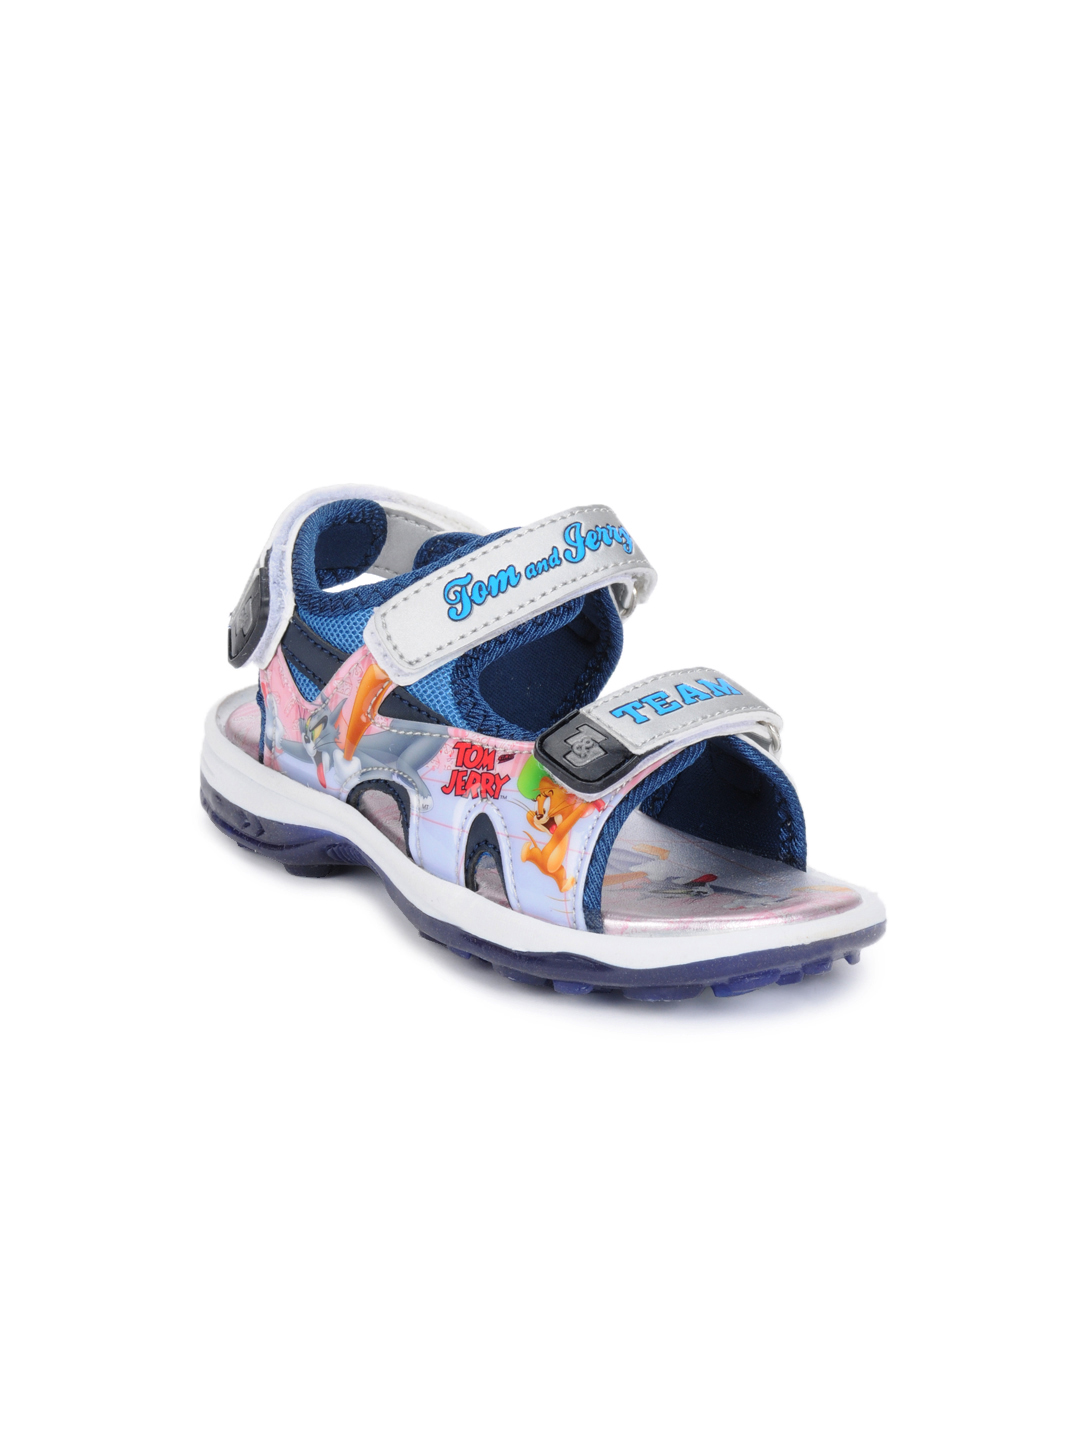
Warner Bros Kids Unisex blue navy sandals
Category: Footwear / Sandal / Sandals
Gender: Unisex
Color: Silver
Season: Winter 2013
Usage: Casual